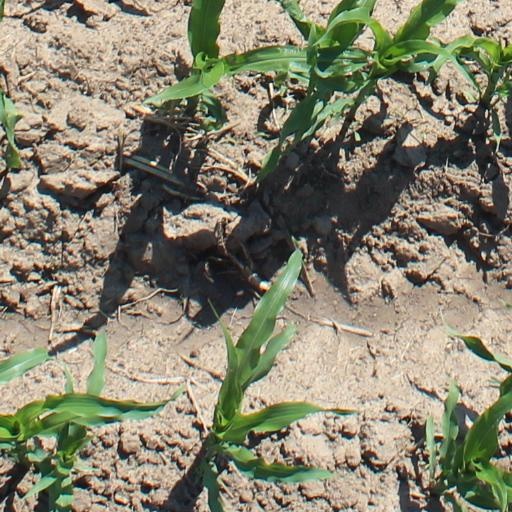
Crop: maize; corn